Marching and Cycling Band HHK

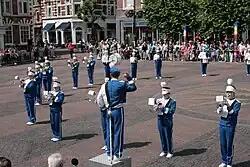
Performing at the Grote Markt in Haarlem

The HHK was founded in 1964 existing of a harmony orchestra, a marching band and a majorettes squad. At the end of the 1960s it was one of the largest music associations in Europe, with more than 200 members. The drum band started with natural instruments in the key of E-flat and percussion. The music was played on french horns, trumpets and sousaphones. The percussion consists of so-called march and / or snare drums, tenor drums and bass drums.